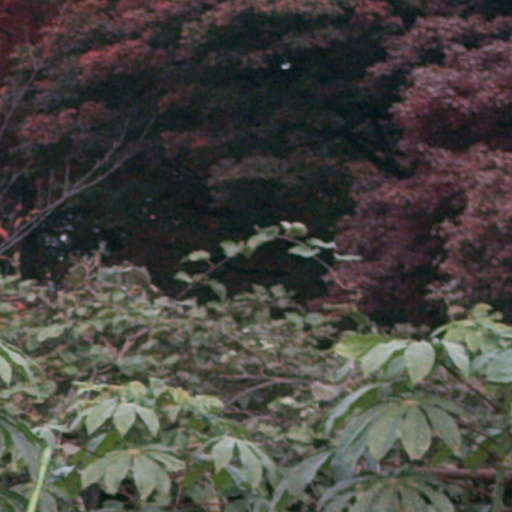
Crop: cassava